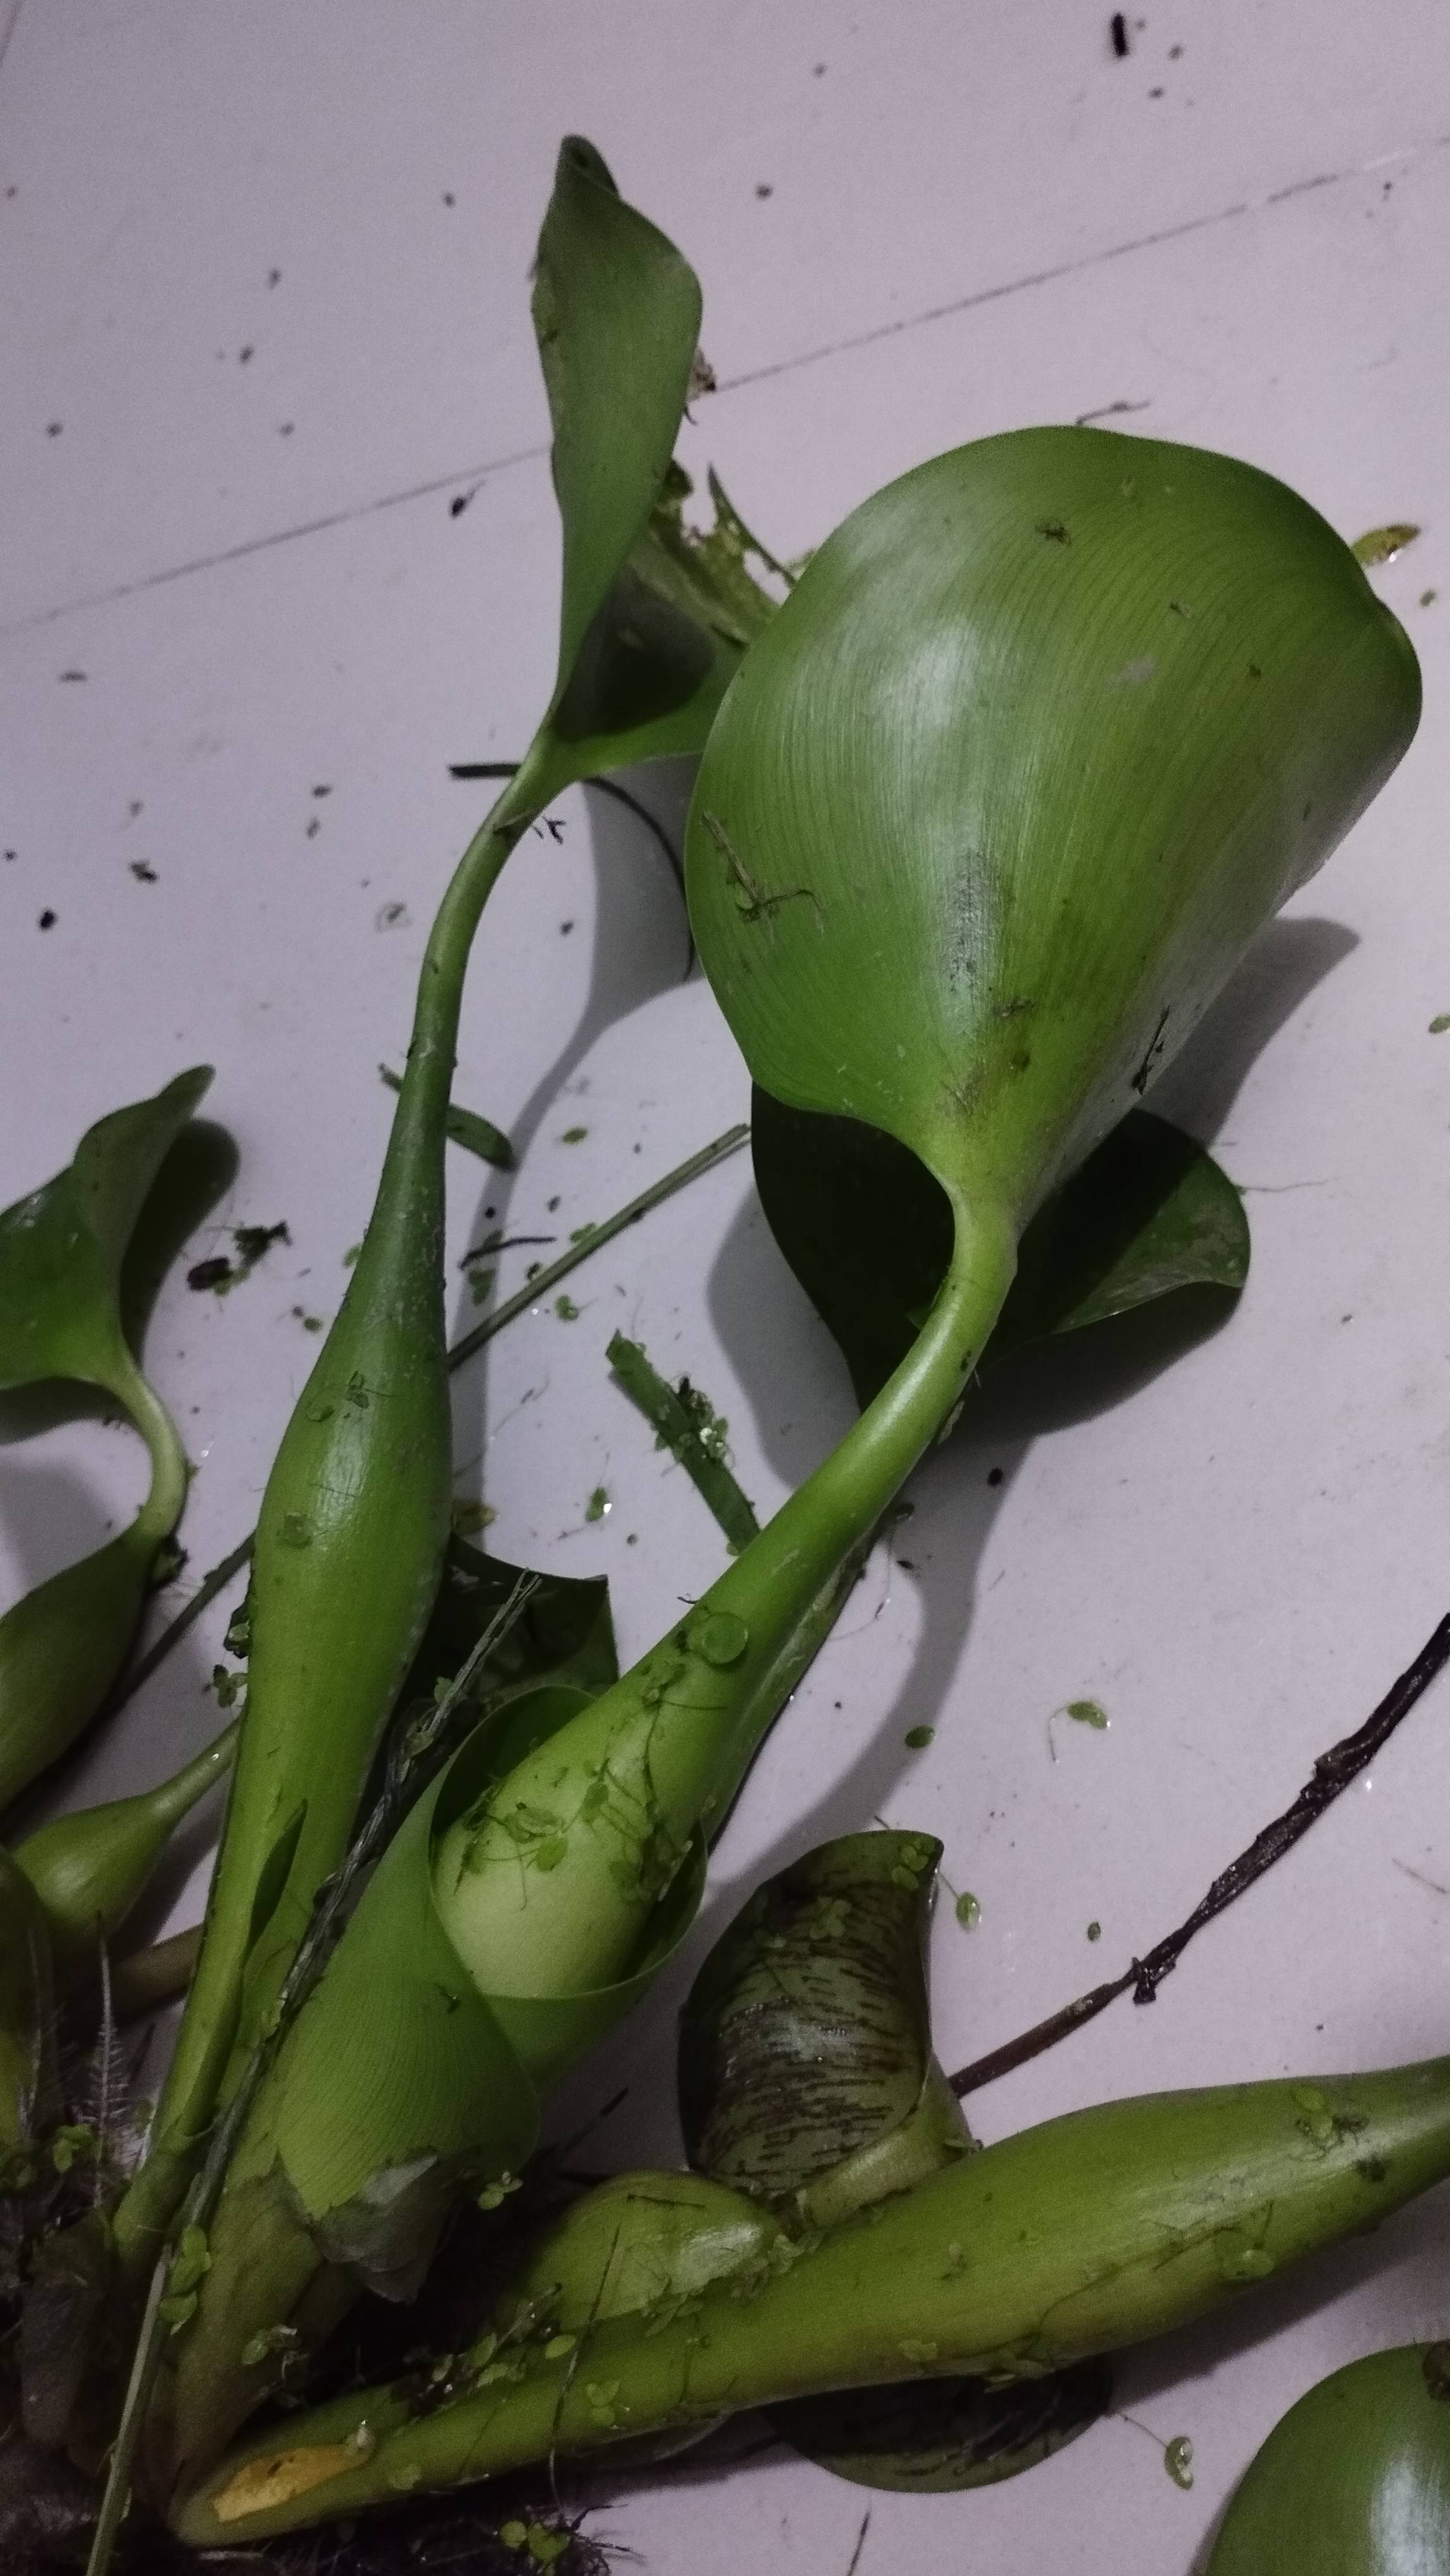
Species: Common Water Hyacinth (Eichornia crassipes)